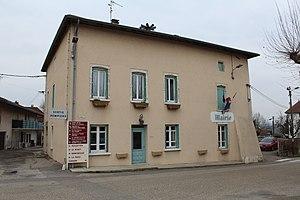
Mairie de Druillat.